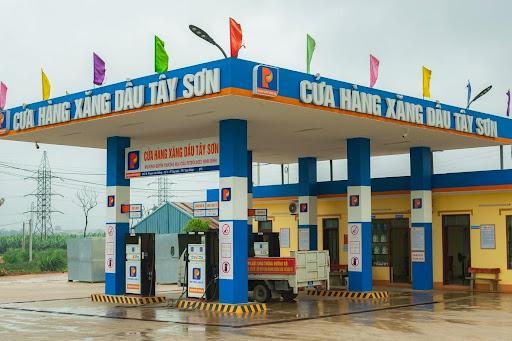
có một chiếc xe đang xuất hiện ở bên trong trạm xăng